GMC CCKW 2½-ton 6×6 truck

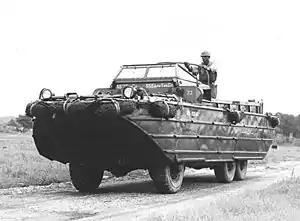
DUKW in American use in France

The AFKWX (A for 1939 design, F for forward cab, K for all wheel drive, W for tandem rear axles, and X for non-standard chassis) 353, a cab over engine, long cargo bed version of the CCKW, went into production alongside it in 1942 at Yellow's Pontiac plant and Chevrolet's in St. Louis. Otherwise mechanically identical, its compact cabin design allowed a , and later cargo bed to be fitted. Only the first 50 units produced had closed cabs, all others were open. None had a front-mounted winch. The cab over design made engine maintenance difficult. As a result, only 7,235 were built, – 2,232 units with the body, and 5,000 of the version.